Antonio María Oriol Urquijo

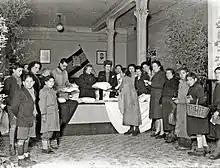
Francoist welfare system at work

In 1955 Oriol was nominated to the FET Consejo Nacional, which ensured his place in the Francoist quasi-parliament, Cortes Españolas. Exact mechanism of his elevation is not clear, though it was part of a wider political change; it came simultaneously with rise of his two brothers, since Lucas took his Cortes ticket as representative of syndicates and José María as personal Franco's appointee. At unspecified time in the mid-1950s Oriol was appointed also FET's Delegado Nacional de Auxilio Social and became president of . In early 1957 he was nominated director general of Beneficiancia y Obras Sociales, the department of welfare located within the Ministry of Interior structures. None of the sources consulted clarifies Oriol's rapid ascent, though there is little doubt that he owed his position in the ministry to acquaintance with Camilo Alonso Vega, who himself had assumed the Interior just one month earlier; during the war years Alonso was Oriol's direct military superior.